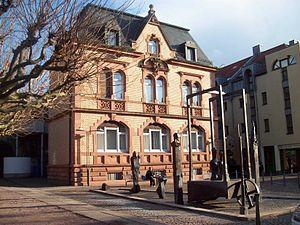
La synagogue d'Aschaffenbourg, inaugurée en 1893, a été détruite en 1938 lors de la nuit de Cristal comme la plupart des autres lieux de culte juif en Allemagne.